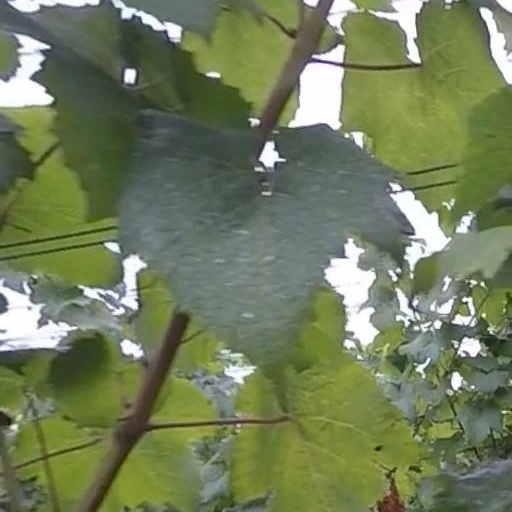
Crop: grape